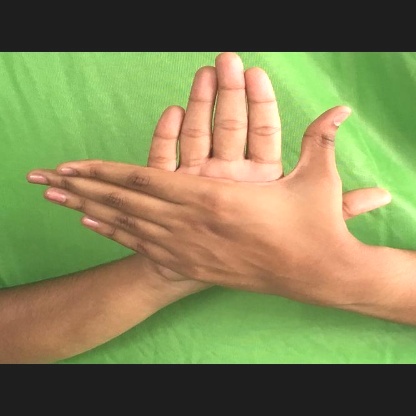
Mudra: Chakra